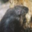
Label: beaver